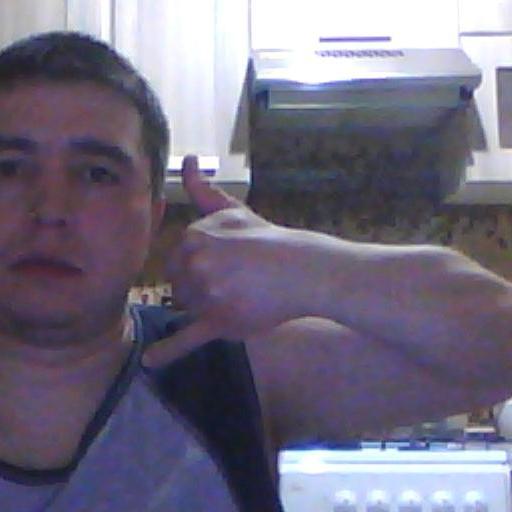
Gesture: call